Recreio da Juventude

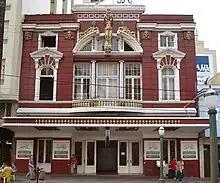
The old Central Cinema.

Its countryside headquarters is a large wooded park of 29 hectares, with swimming pools, barbecue grills, areas for events and shows, and courts for various sports. The incentive to sports has always been in the center of the interests, and a specific department was created to organize internal and open competitions, participate in local, state, and national contests, and contemplate many sports, including basketball, swimming, judo, soccer, handball, bocce ball, ping-pong, tennis, volleyball, and others. In the 1980s, the club gathered the largest number of tennis players in the state and the largest number of courts in the countryside. Its promotion of judo received national recognition. In 2016, the club received the Outstanding Trophy from the Regional Physical Education Council of the 2nd Region for its promotion of sports.